Jonny Dixon

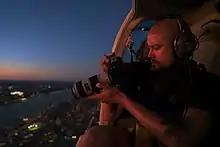
Dixon films aerials over New York city

Jonathan James Dixon (born 16 January 1984) is a film and television producer and director, and a former professional footballer. He played as a striker.